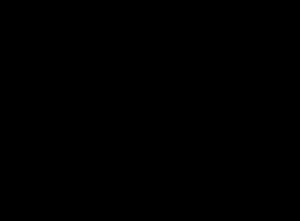
Gestagen
Progesteron, det væsentligste progestogen i mennesker og ofte anvendt i lægemidler.
Gestagener er en gruppe af kønshormoner, hvoraf progesteron er ét af de vigtigste. Gestagener benyttes i p-piller og lægemidler til behandling af blødningsforstyrrelser.